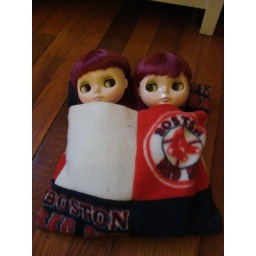
The twins in their new double red sox sleeping bag...